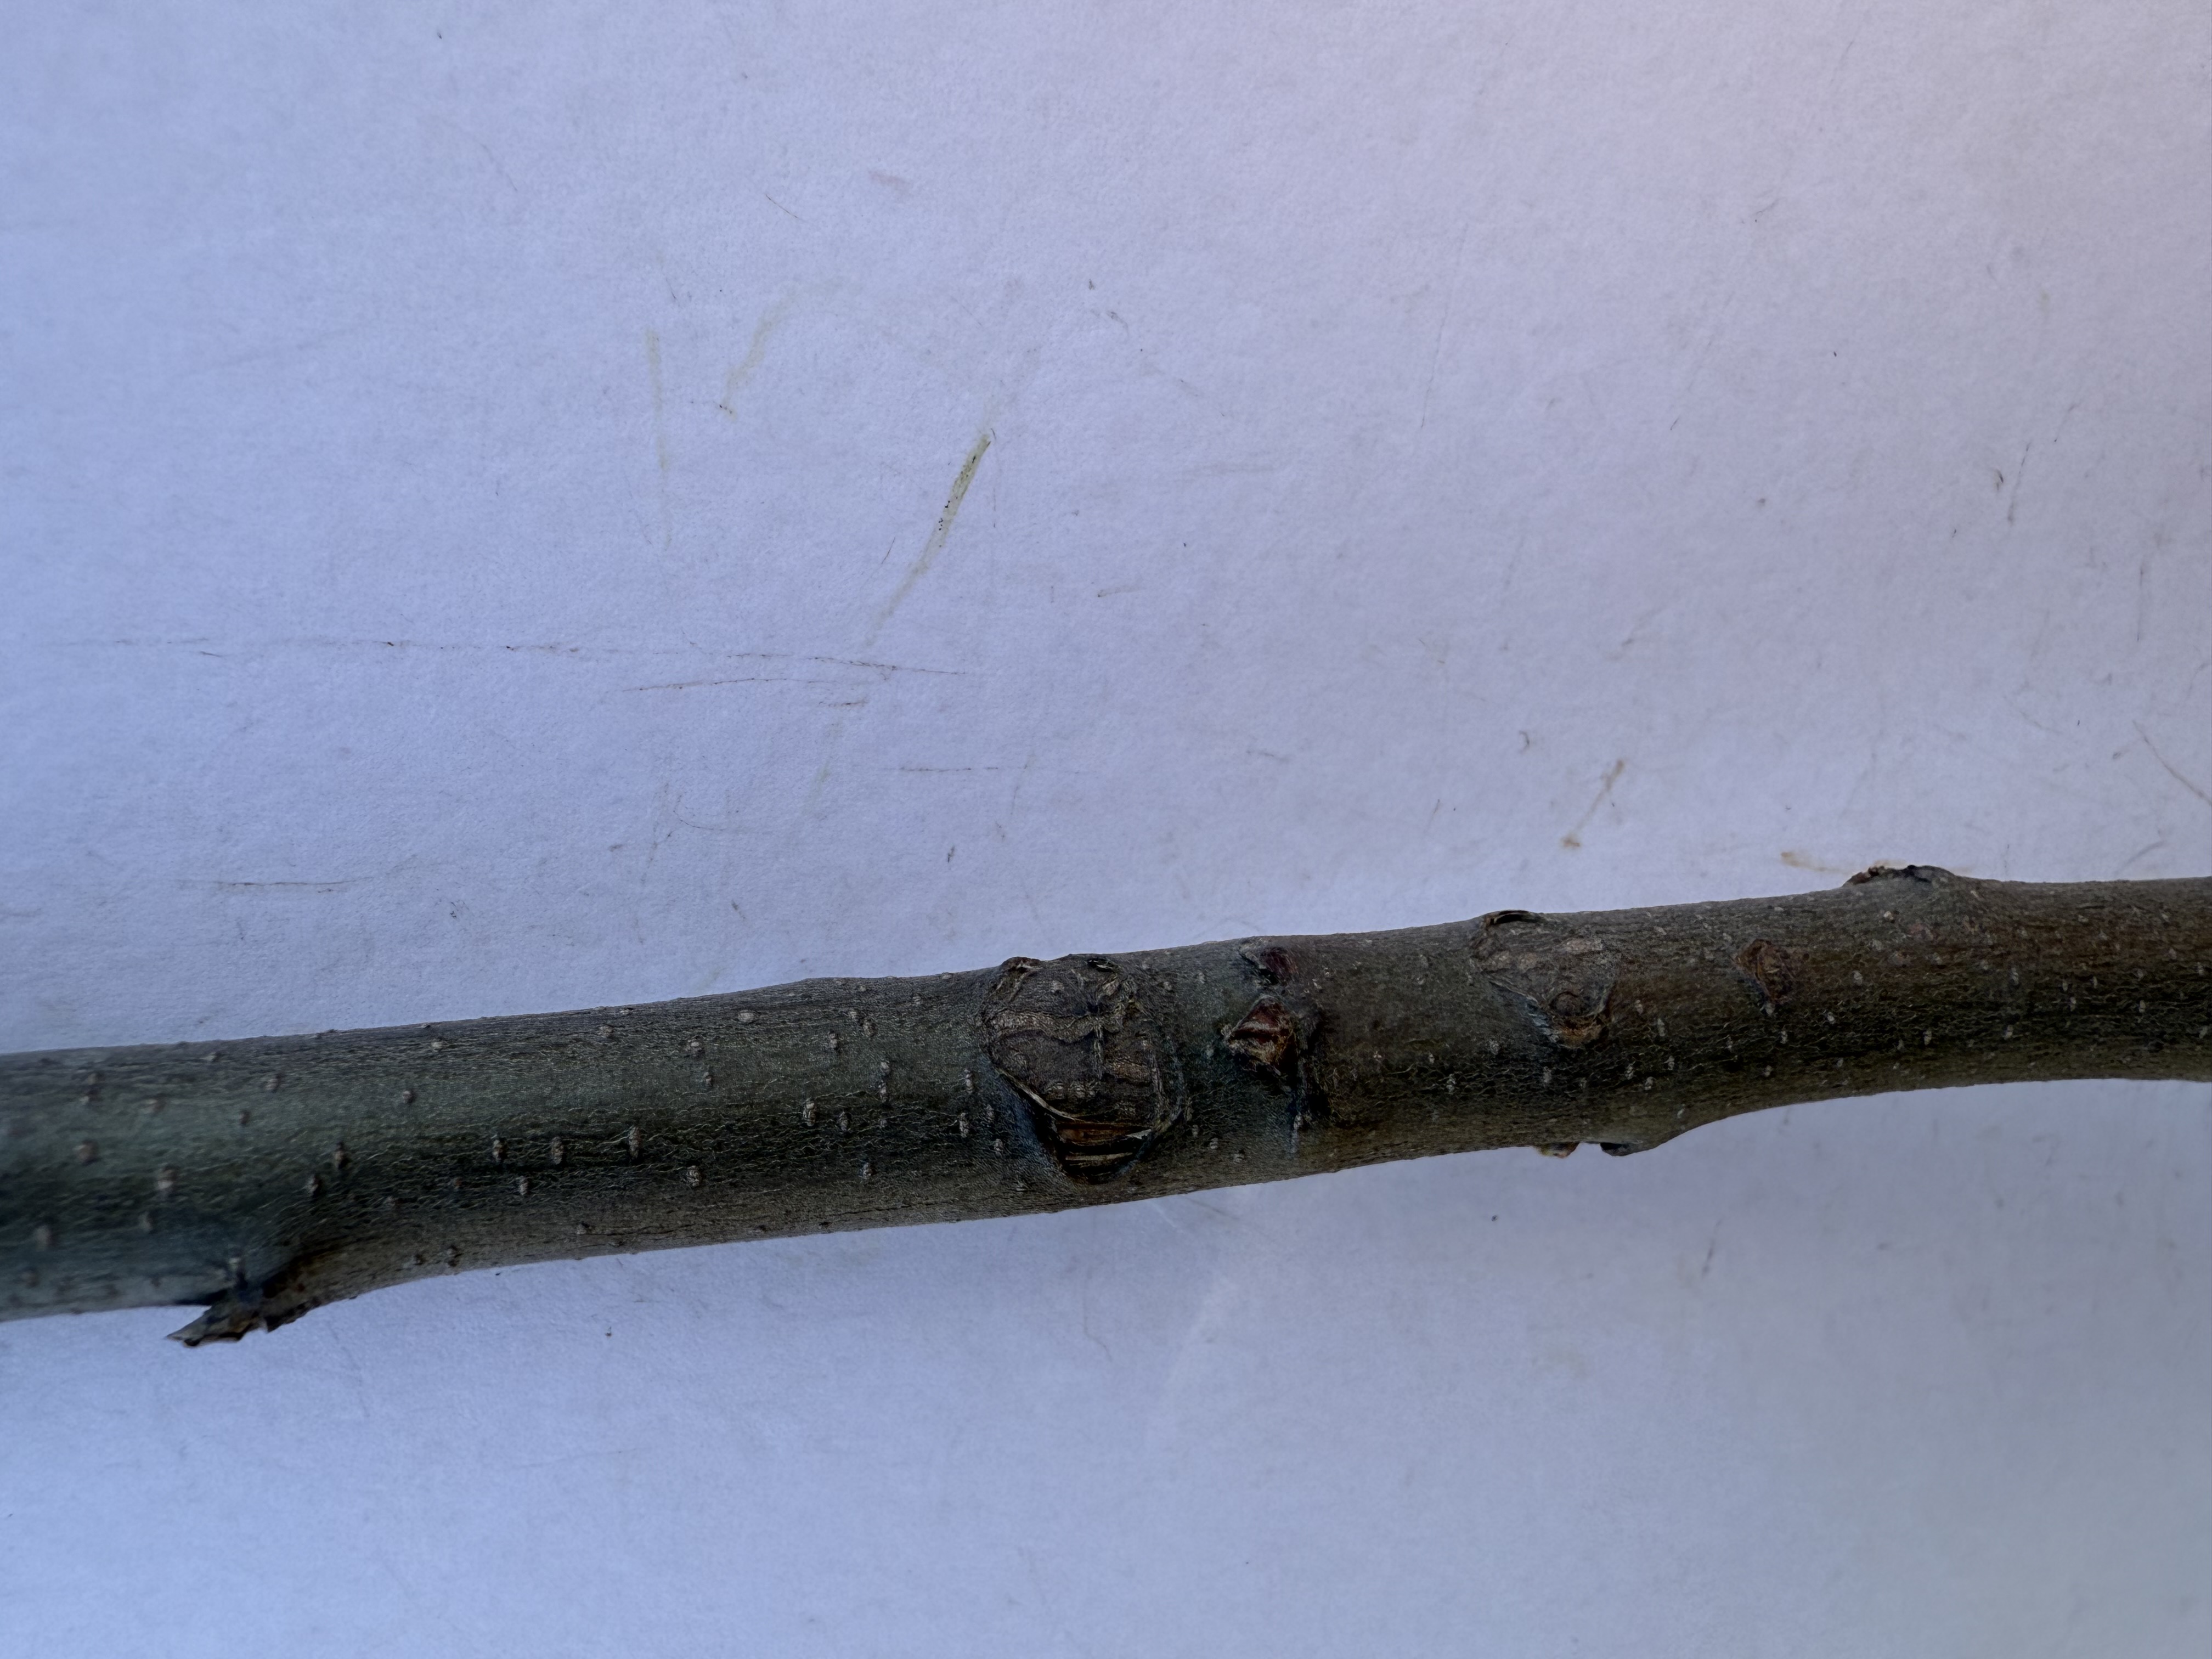
Variety: Ekmek Quince